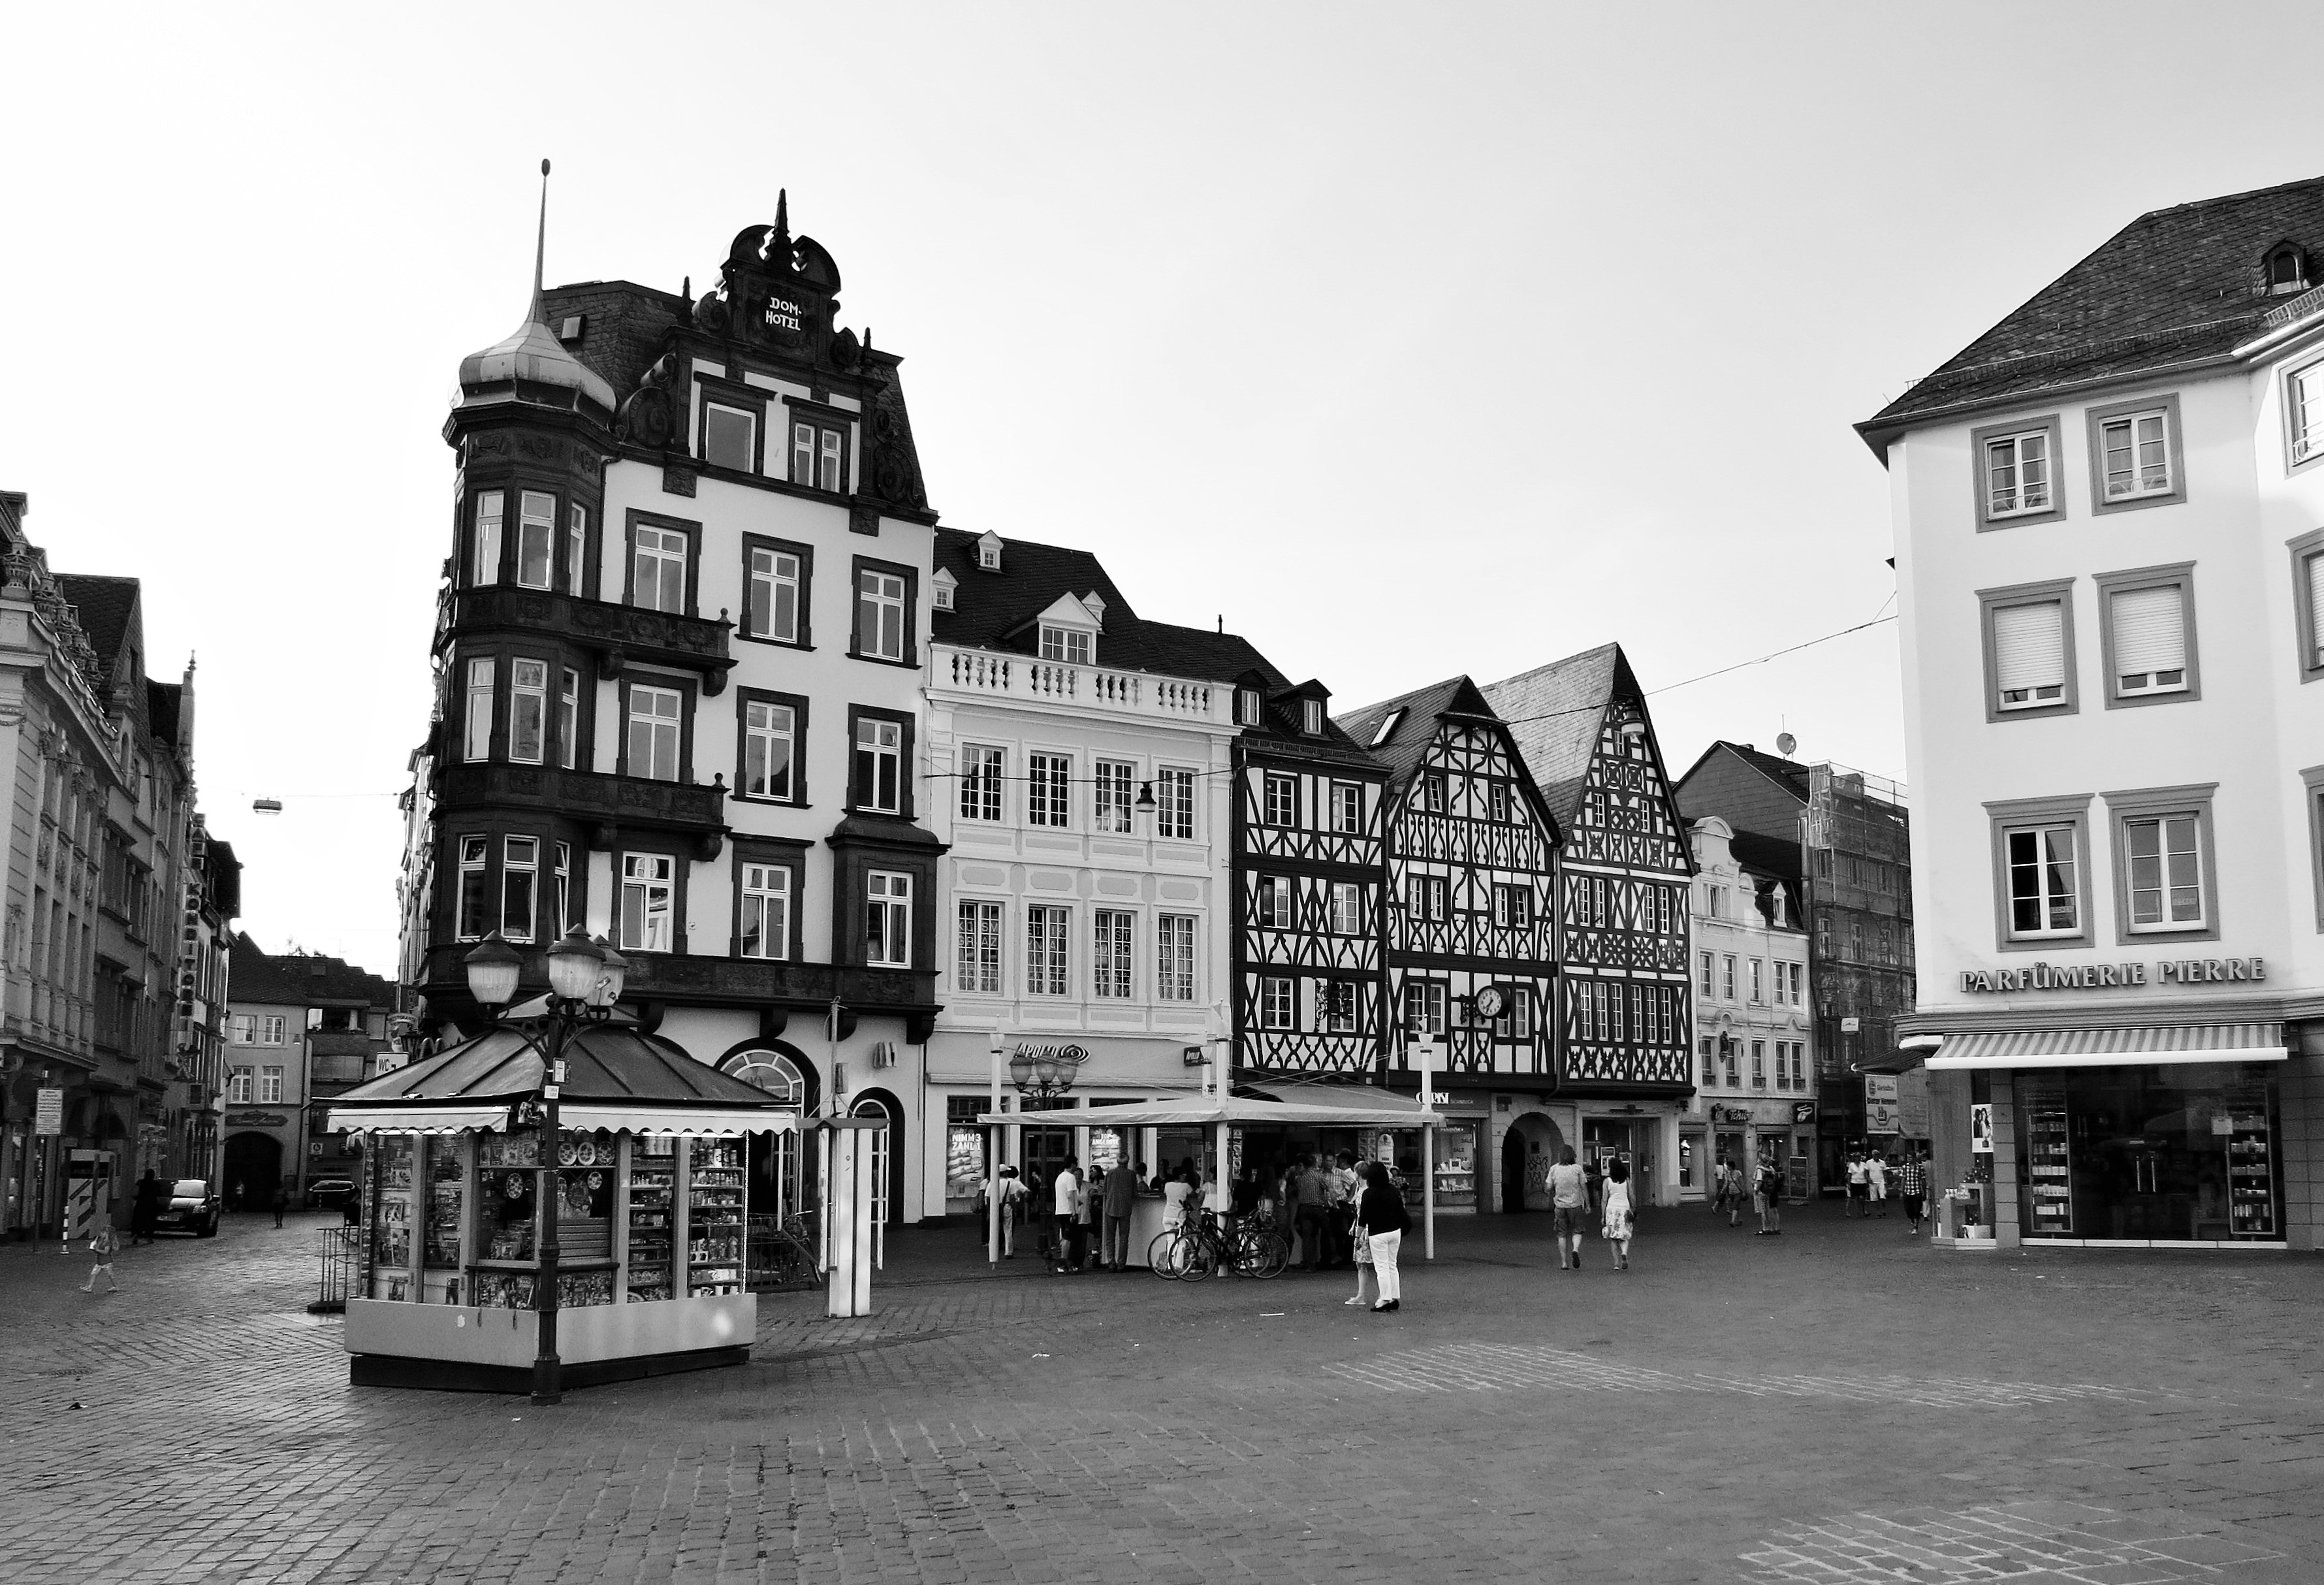
black and white, architecture, road, street, house, town, city, cityscape, marketplace, black, monochrome, old town, infrastructure, neighbourhood, trier, urban area, monochrome photography, residential area, human settlement